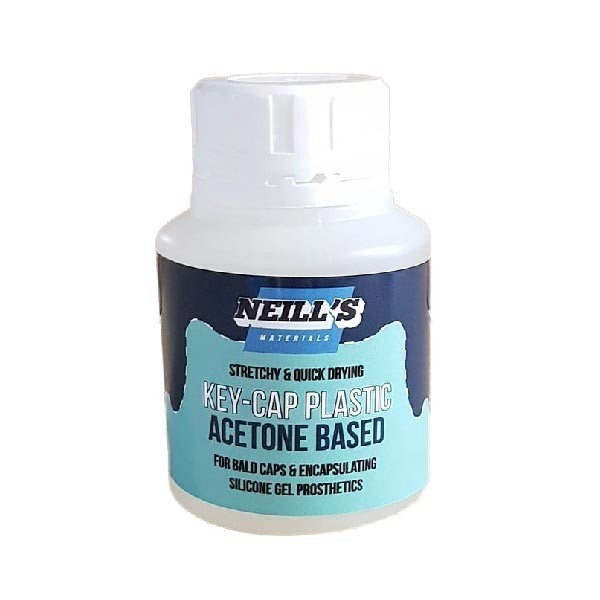
KEY CAP plastic encapsulante Neill´s, base acetona, 120ml
Encapsulante para prótesis de FX. Base de Acetona. Apto también para realizar Calotas (Bald Cap). Contiene 500ml
Brand: Neill’s
Category: Business & Industrial > Film & Television > Film & Television Props